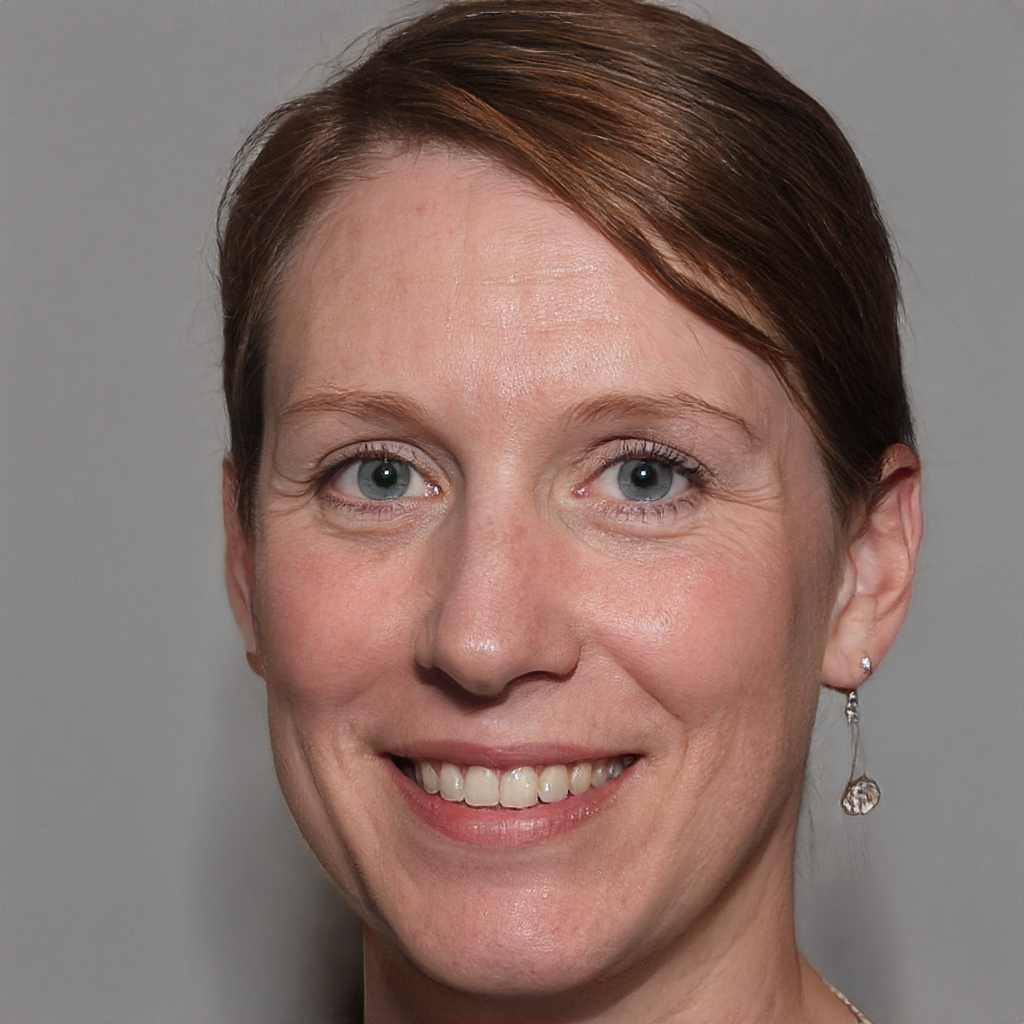
Gender: Female